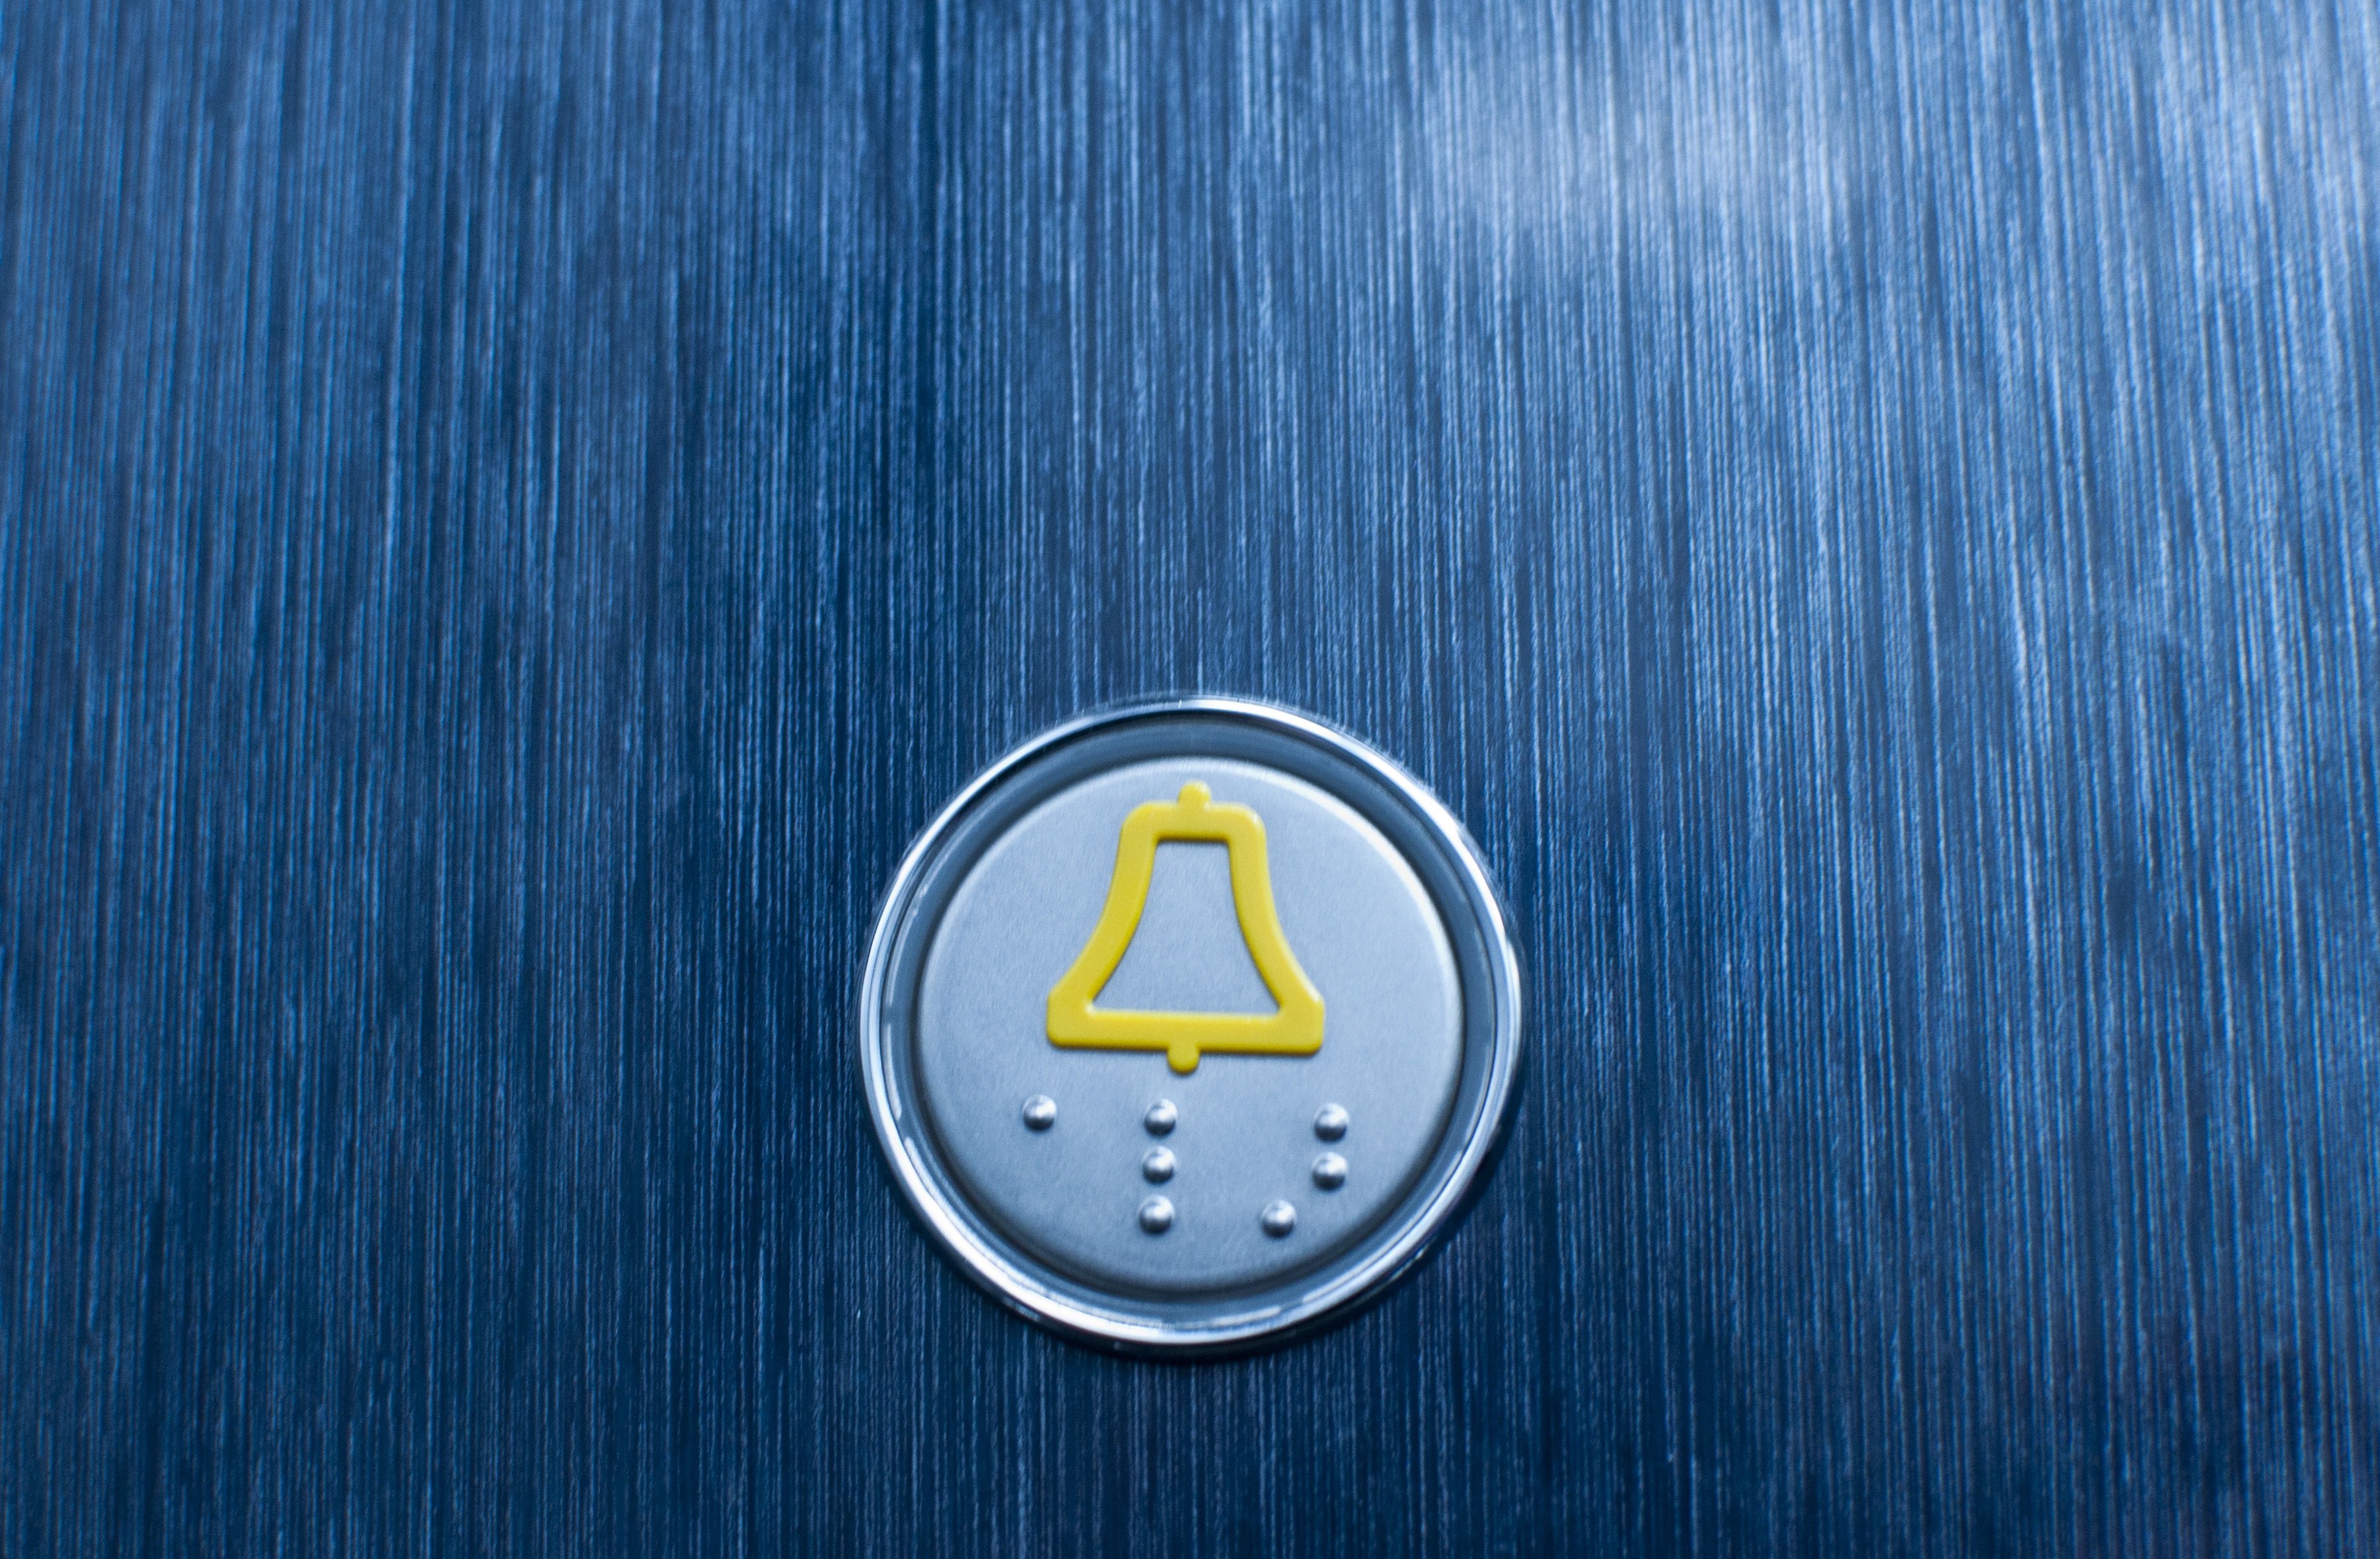
hand, person, architecture, technology, floor, interior, number, building, steel, female, transportation, transport, standing, waiting, finger, curve, symbol, action, metal, blue, business, close, apartment, circle, button, font, moving, lift, one, chrome, press, logo, hotel, control, elevator, push, panel, businessman, going, choice, touching, business woman, unrecognizable, computer wallpaper